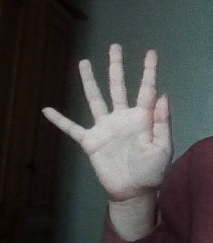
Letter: sheen